Typhoon Ruth (1991)

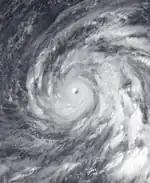
Typhoon Ruth near peak intensity on October 24

Typhoon Ruth, known in the Philippines as Super Typhoon Trining, was an intense, destructive, and deadly typhoon which impacted the Philippines during October 1991. Originating from a tropical disturbance located between Chuuk and Pohnpei, Ruth developed into a depression on October 19, Steadily intensifying, after Ruth tracked west-northwestward across the Philippine Sea, it undergone rapid intensification, peaking as a violent typhoon with sustained winds of and a minimum pressure of just a few days later. However, soon after, Ruth began weakening as it neared northern Luzon. Tracking northwestward then west-southwestward due to the interaction between a mid-tropospheric trough and the subtropical ridge, Ruth made landfall in northern Luzon with winds of before weakening into a tropical storm due to it interaction land. Ruth later recurved south of Taiwan, becoming an extratropical low on October 31. This low weakened as it interacted with a frontal low, dissipating several days later, on November 3.